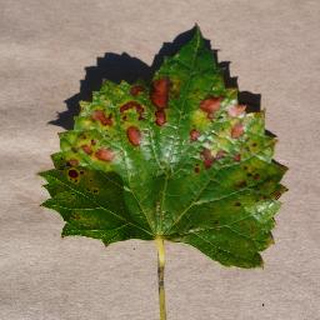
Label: grape_esca_black_measles